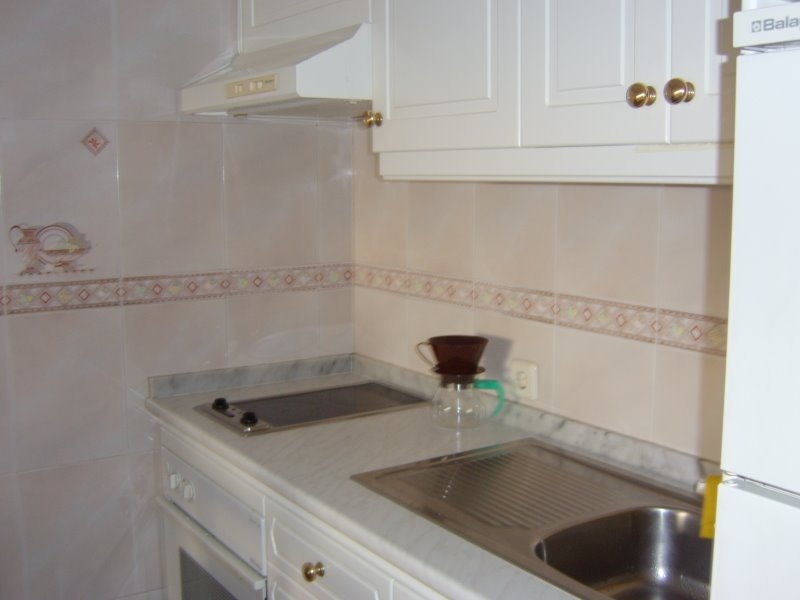
Room type: kitchen